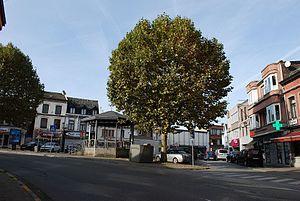
Vue du quartier du Pairay, à Seraing (Belgique).
Seraing ou Seraing-sur-Meuse est une ville francophone de Belgique située en Région wallonne dans la province de Liège. Il s'agit du lieu de l'ancienne résidence d'été des princes-évêques de Liège avant de devenir une ville industrielle au XIXᵉ siècle.